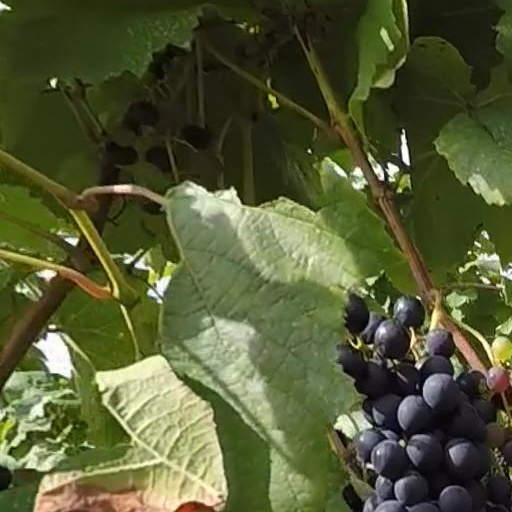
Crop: grape